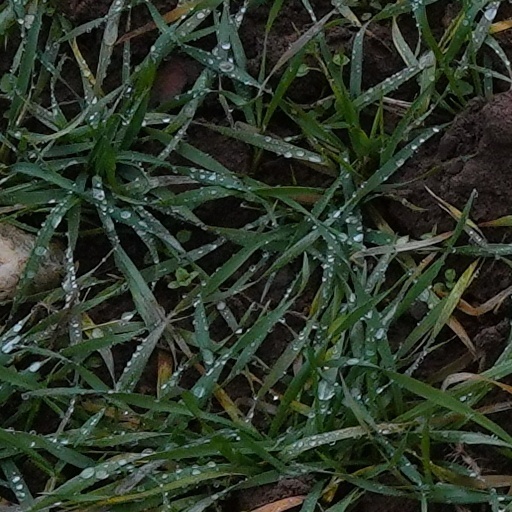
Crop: wheat